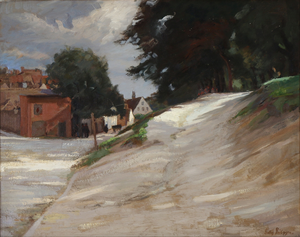
Sally Philipsen / Uddannelse og rejser
Voldparti fra Christianshavn er et eksempel på Sally Philipsens malerier fra Christianshavn.
Sally Nicolaj Philipsen var en dansk maler.